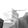
ASL letter: G